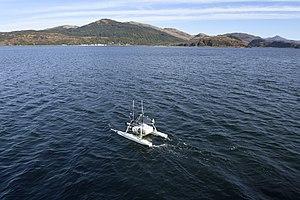
Recherche et développement pour la défense Canada est une agence relevant du ministère de la Défense nationale du Canada.